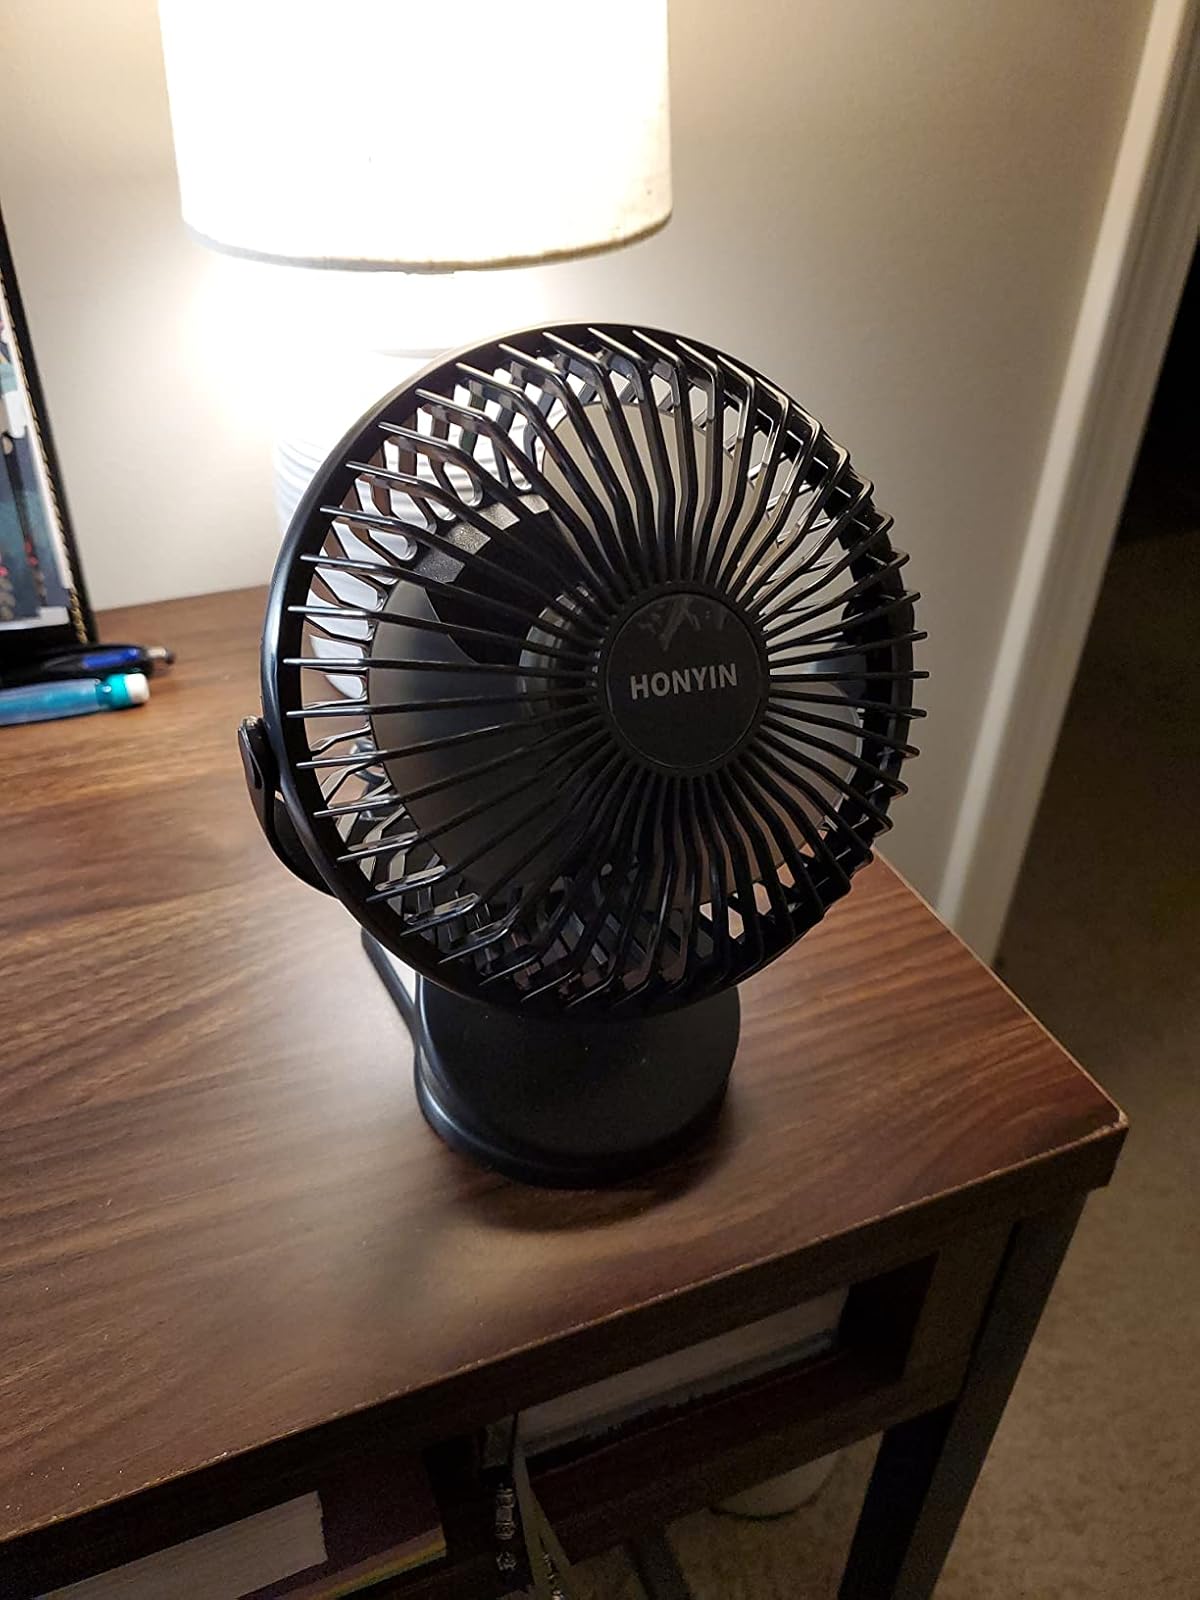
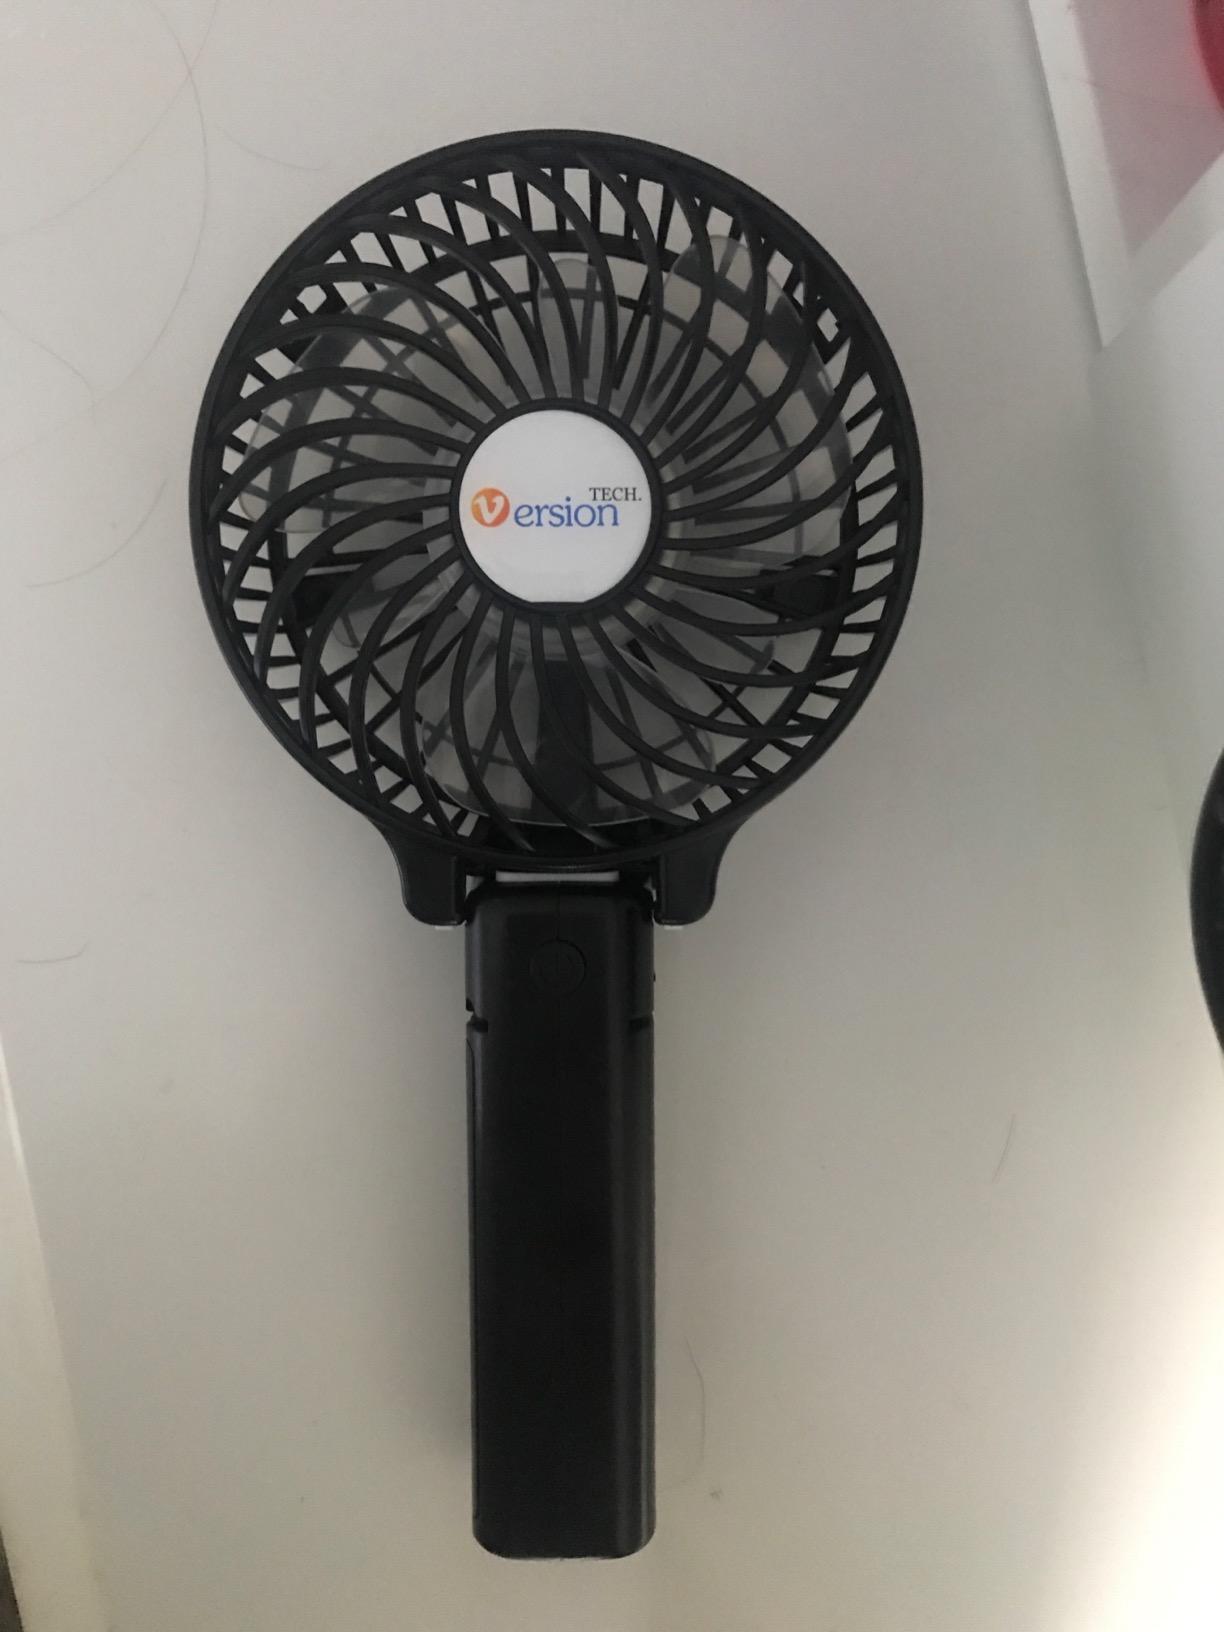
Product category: fan
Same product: no